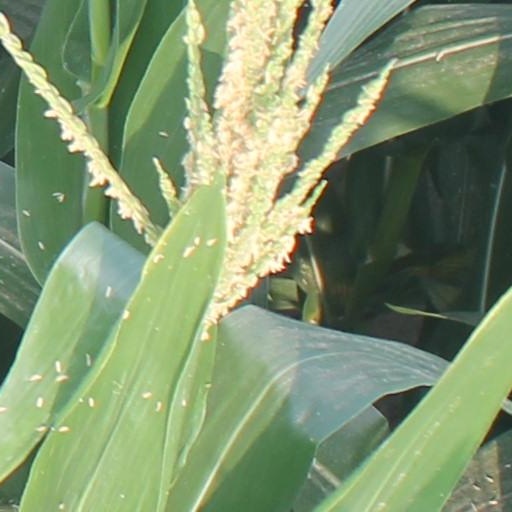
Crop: maize; corn